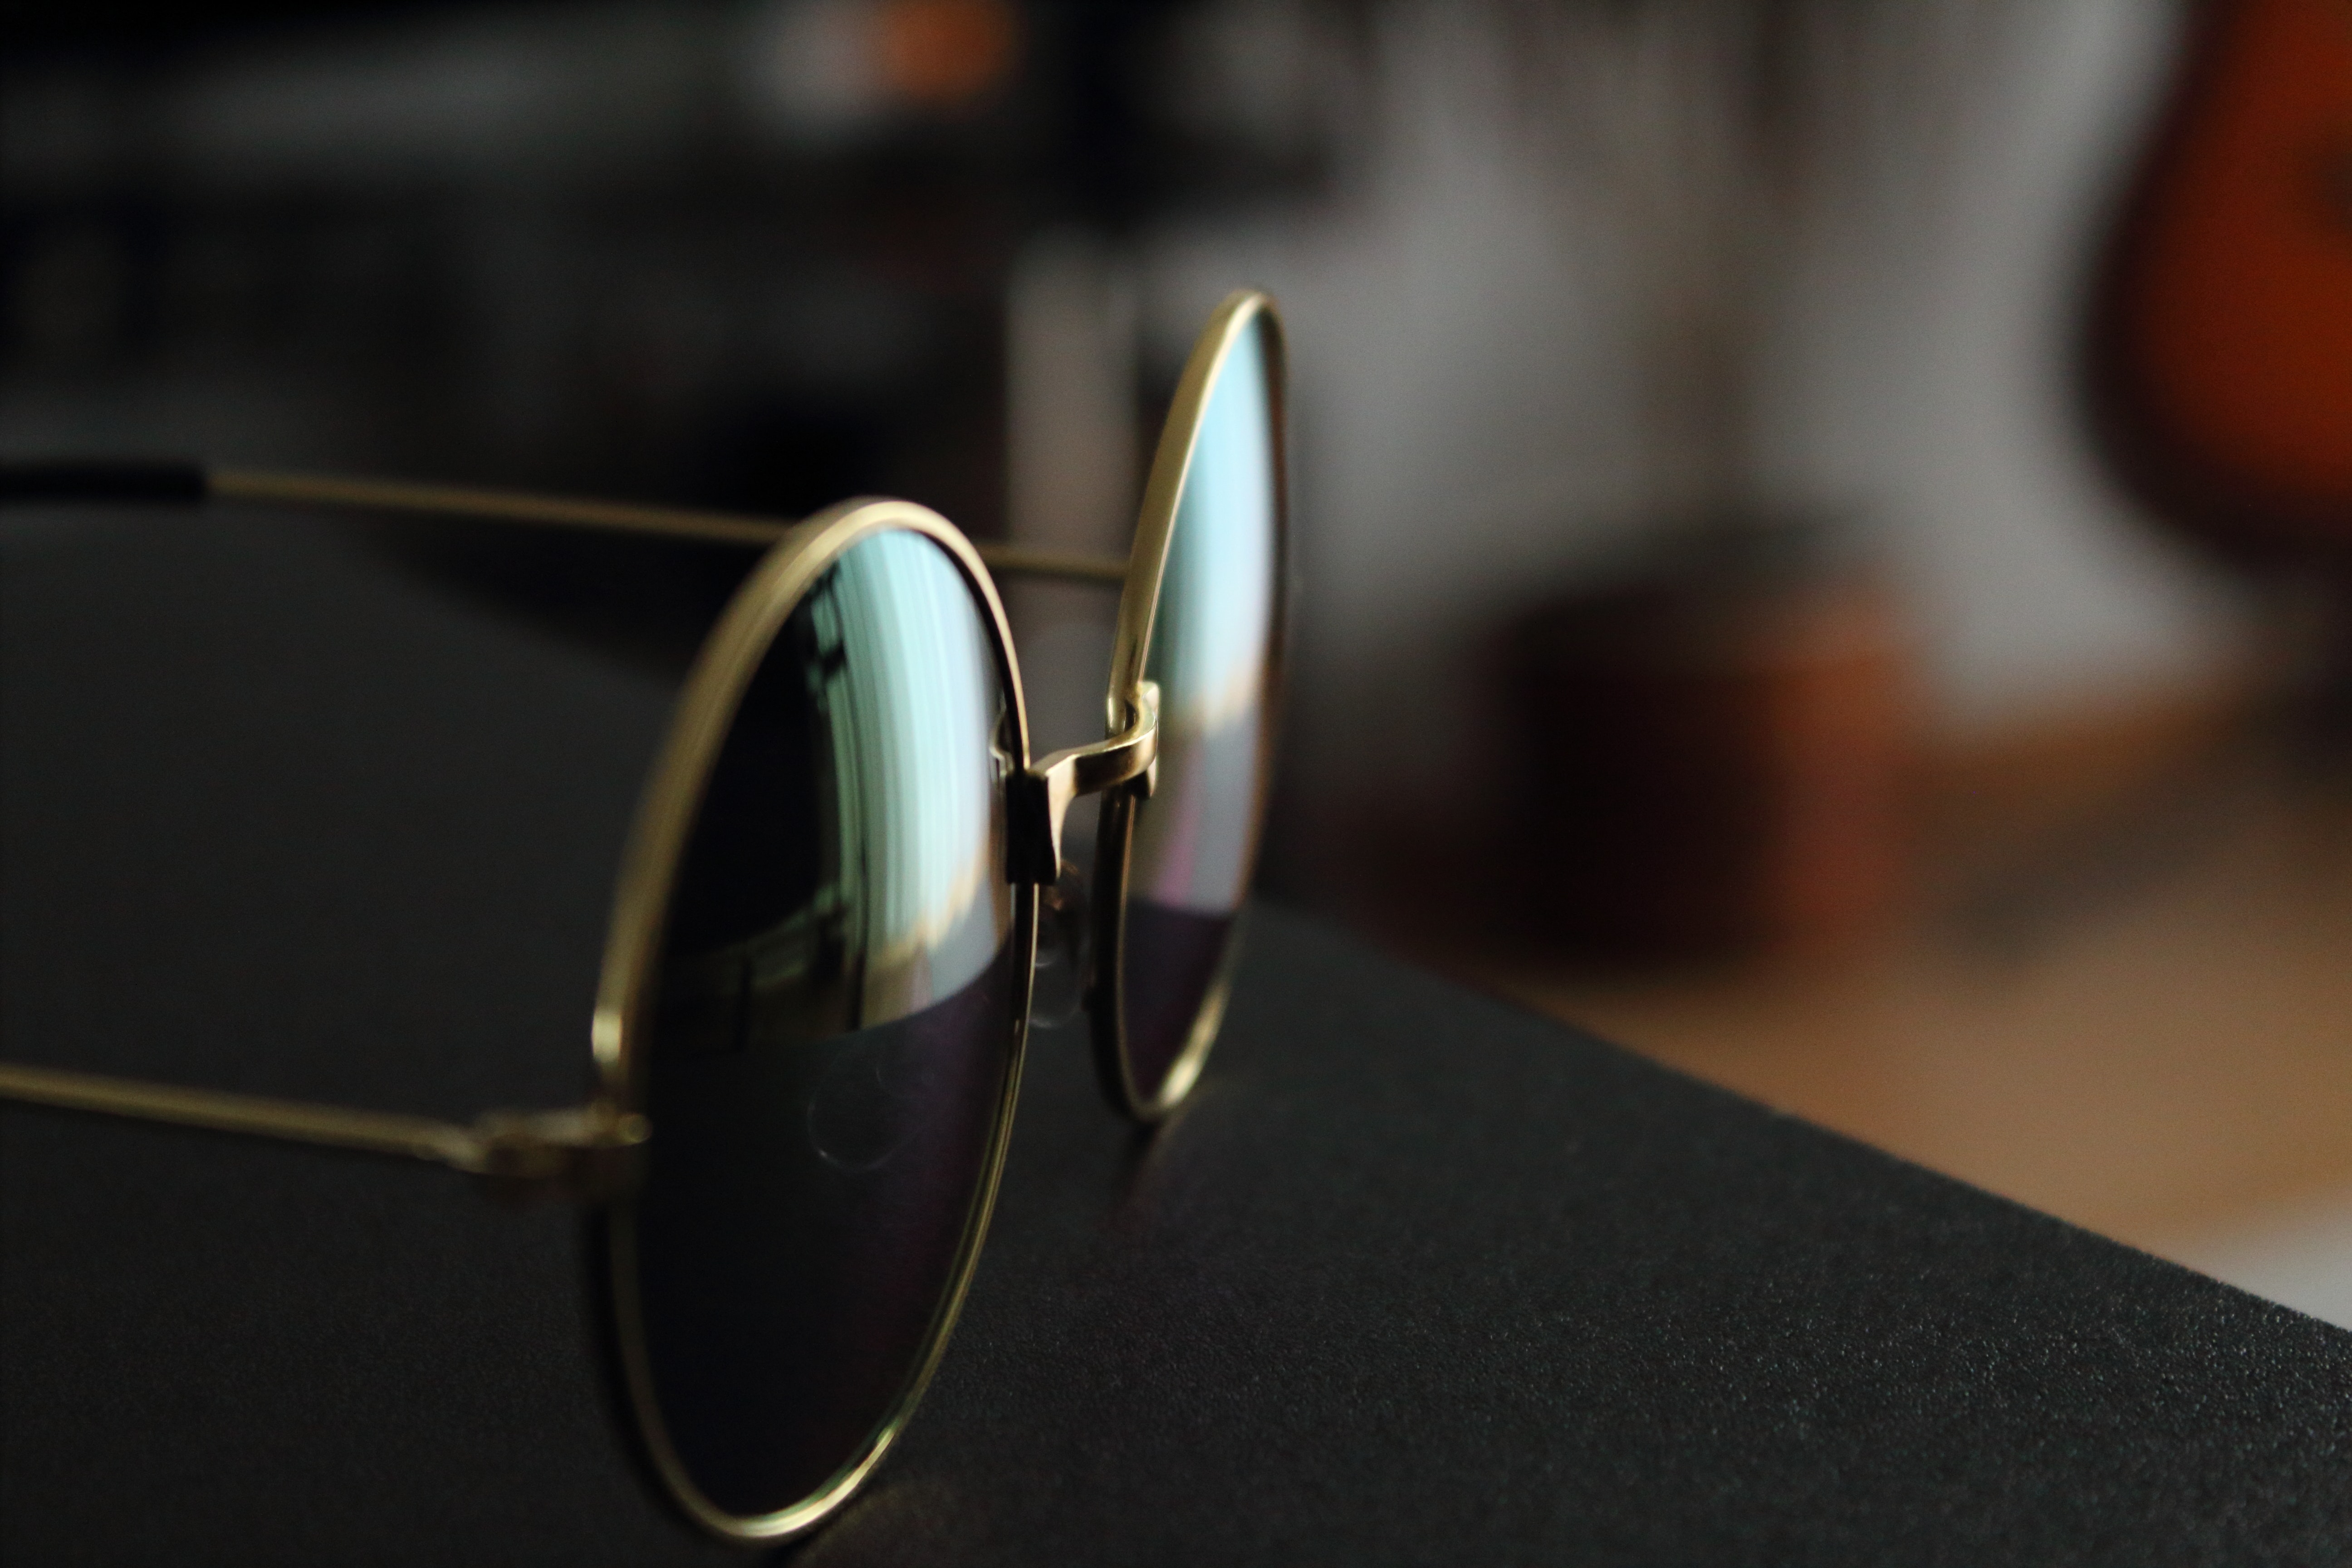
eyewear, sunglasses, glasses, personal protective equipment, aviator sunglass, light, vision care, still life photography, reflection, shadow, close up, goggles, photography, Transparent material, Material property, Tints and shades, glass, lens, metal, Eye glass accessory